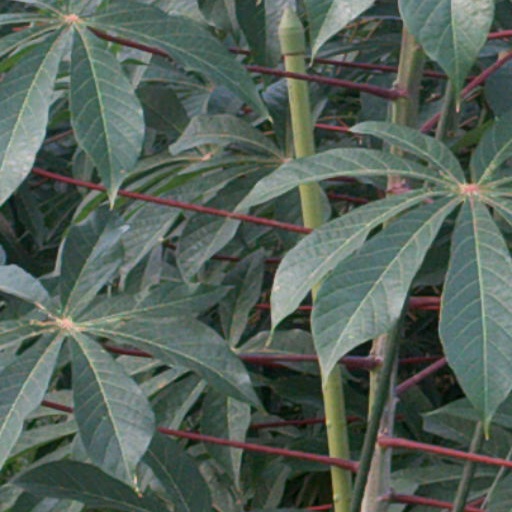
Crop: cassava